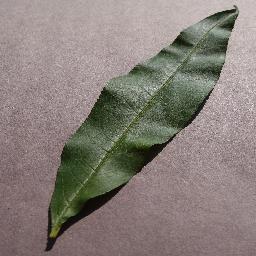
Label: Peach___healthy